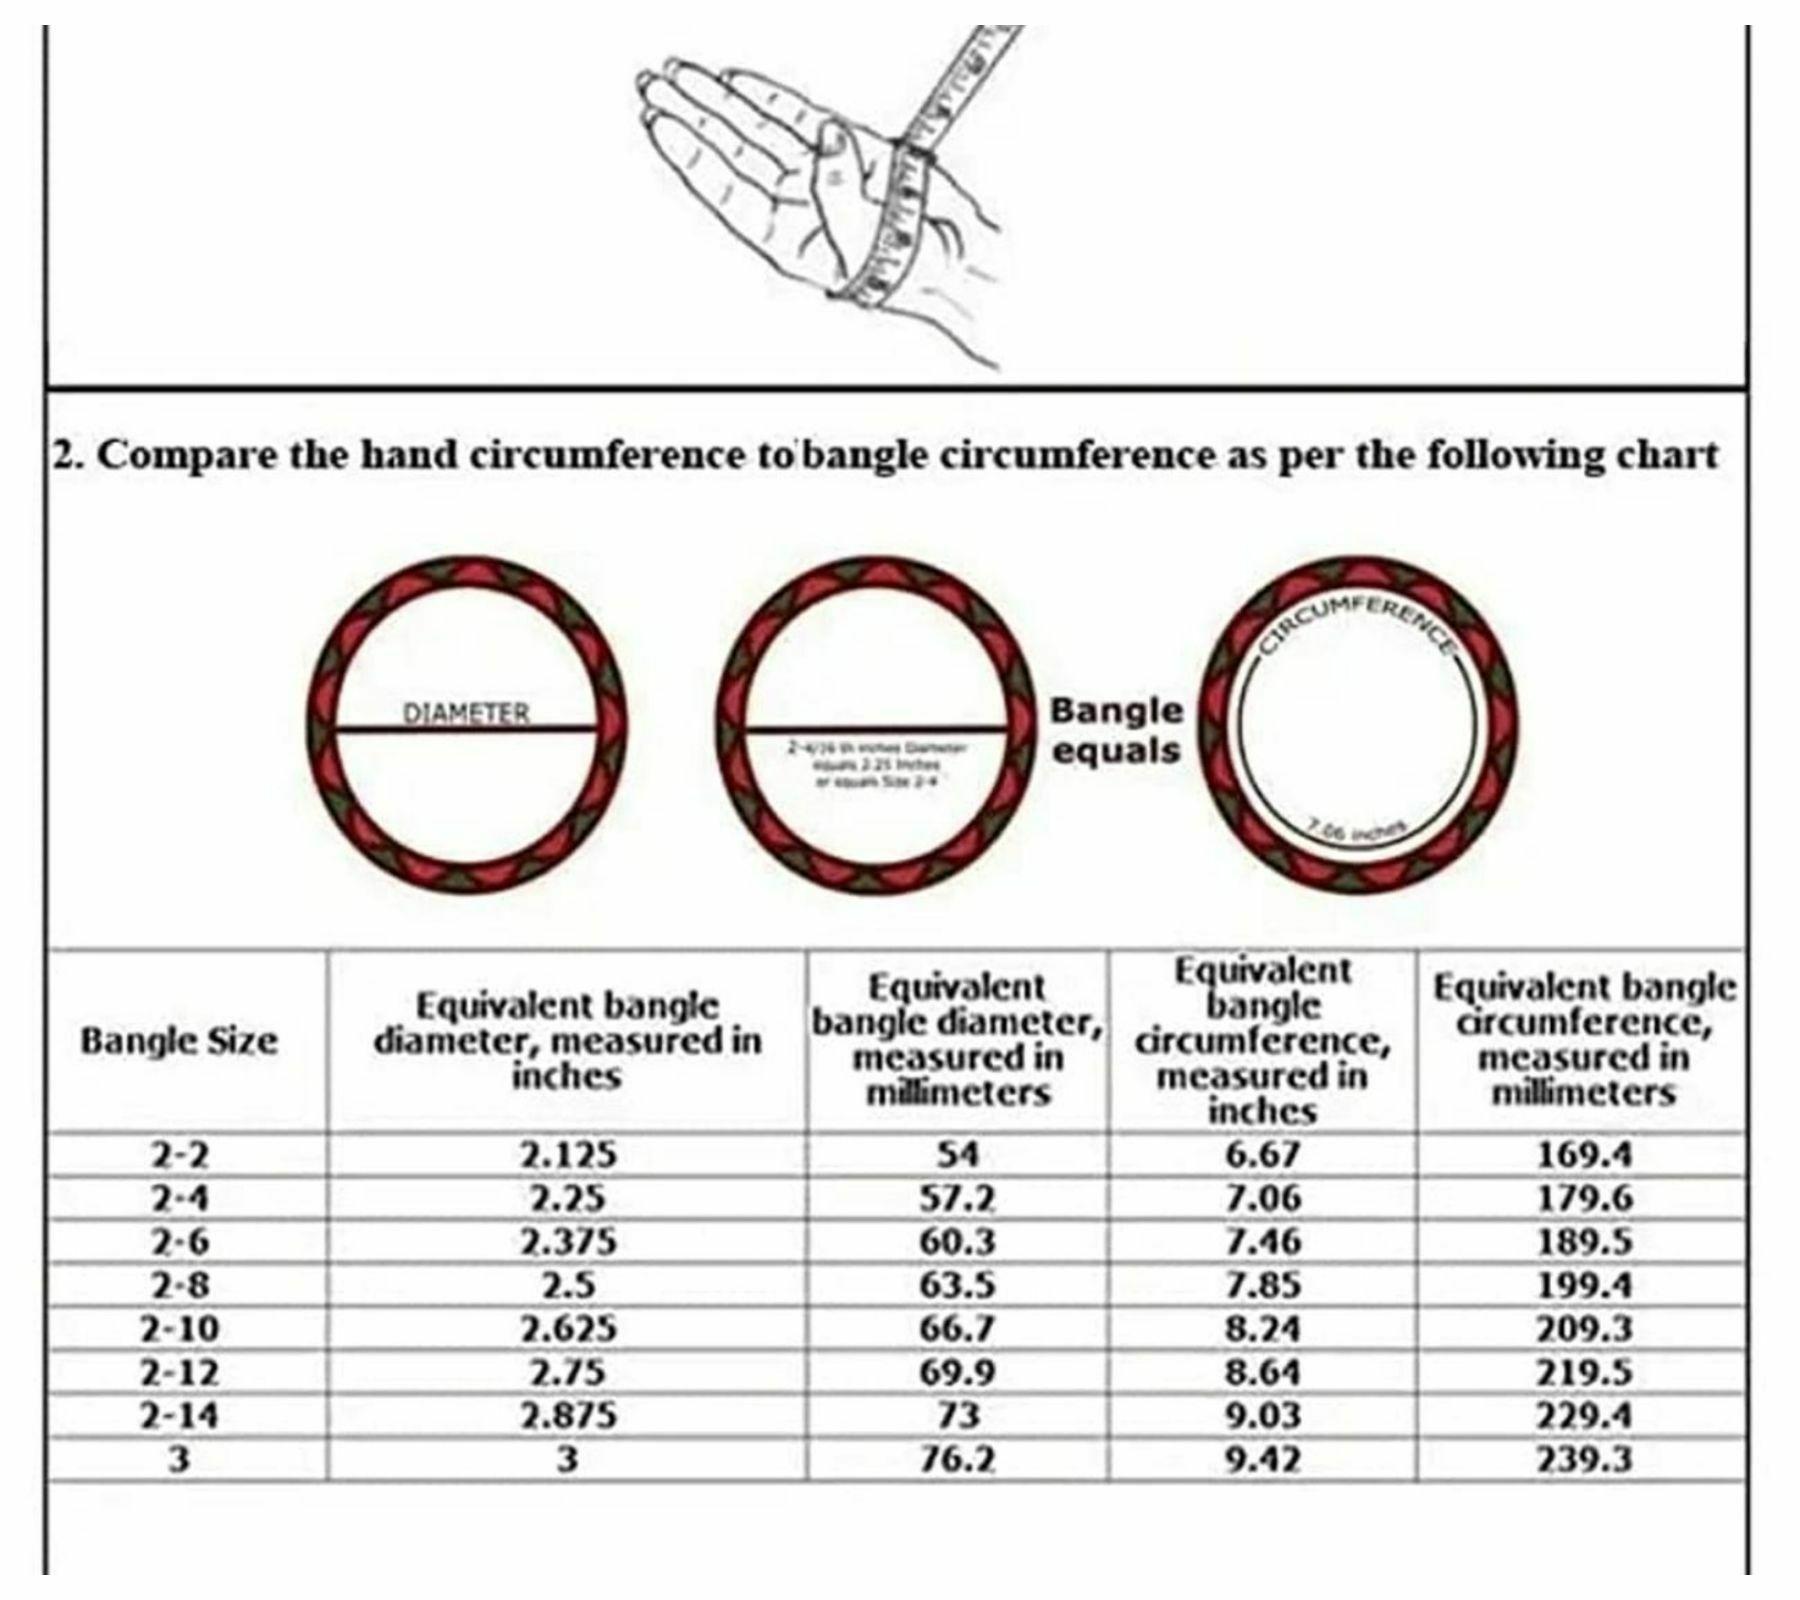
Aashirwad Traders Handmade Pista Green Plastic and Silk Thread Kundan Bangle (Women) - 2.6 (set of 16)
Type: Bracelets
Brand: Aashirwad Traders
Price: Rs. 539
 Fashionable trendy and party wear jewelery for women. Women love jewellery specially bangles adore a women. They wear it on different occasion. They have special importance on ring ceremony, wedding and festive time. They can also wear it on regular basics. Make your moment memorable with this range. This bangle set features a unique one of a kind designer with glossy finish. This product made by hand made artisan by using silk thread and plastic metal and we accept your matching color and attractive silk thread with stick of glass,design beads.We welcome to your matching saris and dress design and colors.Disclaimer:16 Bangle
Features: Fashionable, elegant, classy and delicate designer silk thread bangles set which will add bling to your look,Silk thread bangles available size 2.4, 2.6, 2.8,Type handmade,material shine silk thread and kundan. This set is skin friendly,Usage traditional, partywear and perfect match for silk saree and the lehengas.A special ornament for wedding,Usage traditional, partywear and perfect match for silk saree and the lehengas.,#Unique Designs,#Durable and long-lasting
Included: 16 Bangle